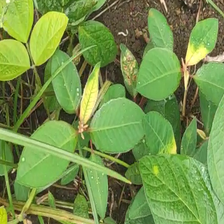
Weed species: Moti_dudhi(Euphorbia_geneculata_L)